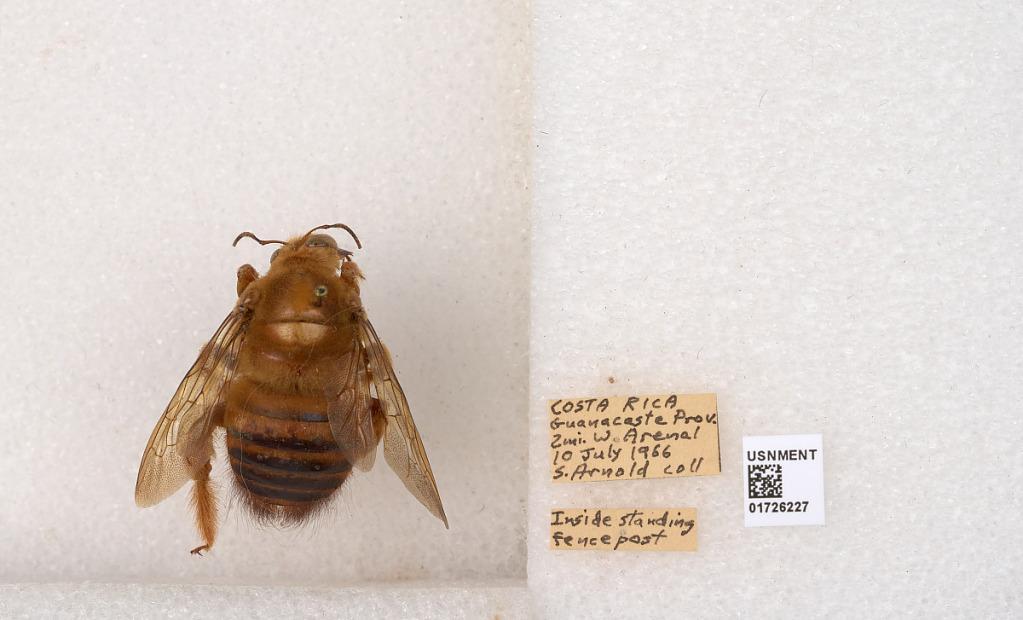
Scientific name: Xylocopa (Neoxylocopa) frontalis (Olivier)
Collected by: Arnold
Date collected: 1966-7-10
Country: Costa Rica
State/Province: Guanacaste
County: Tilaran
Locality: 2 mi. W. Arenal | Inside standing fence post